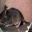
Label: mouse